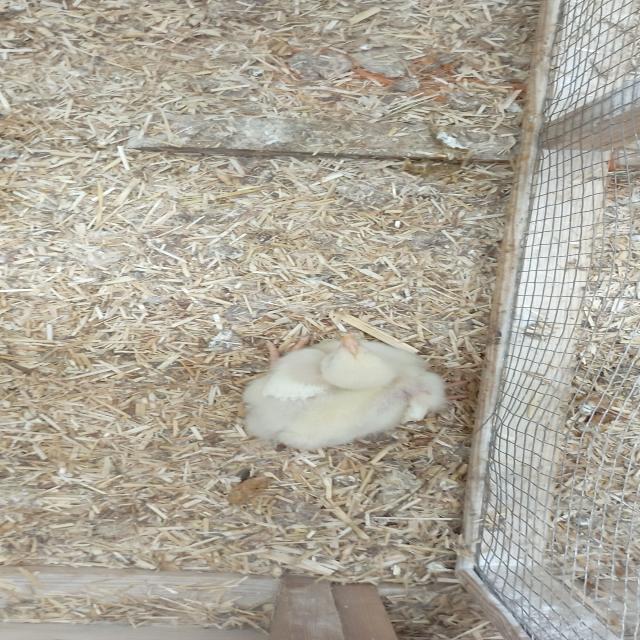
Weight: 225 g